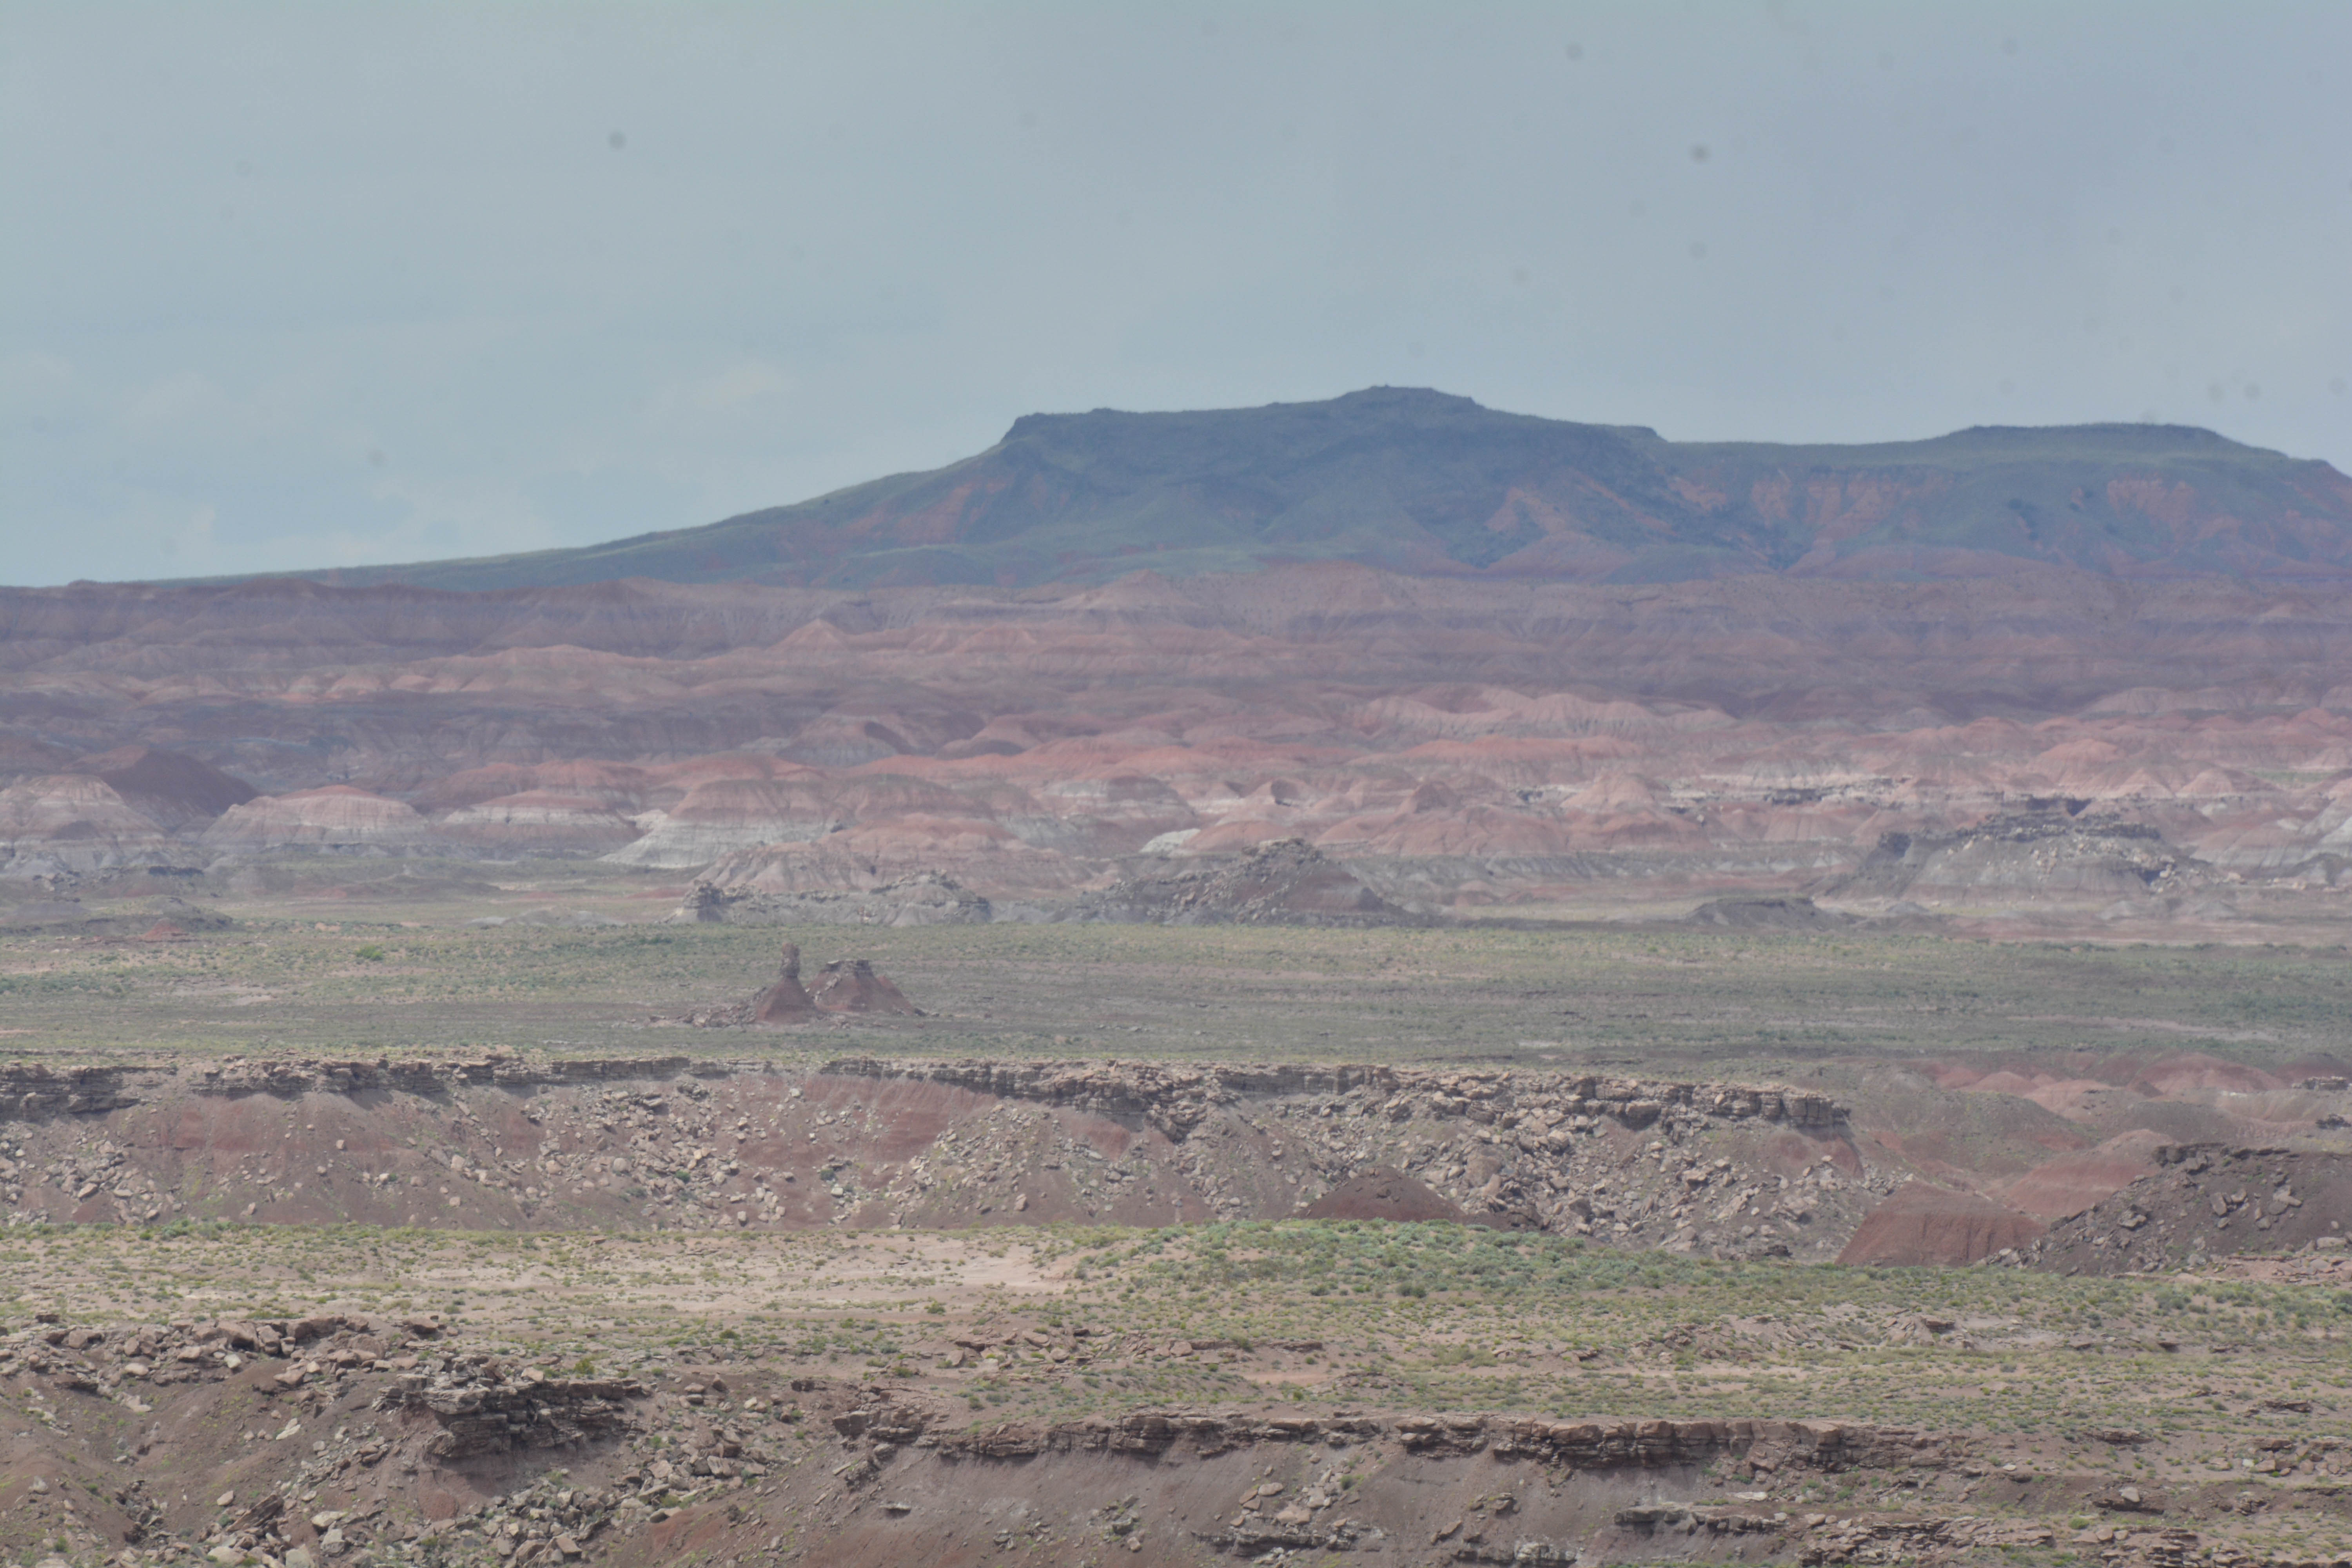
landscape, wilderness, mountain, prairie, hill, desert, valley, soil, savanna, plain, geology, grassland, badlands, plateau, marccooper, painteddesert, petrifiedforest, route66, holbrook, arizonalandscape, ecosystem, wadi, butte, steppe, landform, natural environment, geographical feature, ecoregion